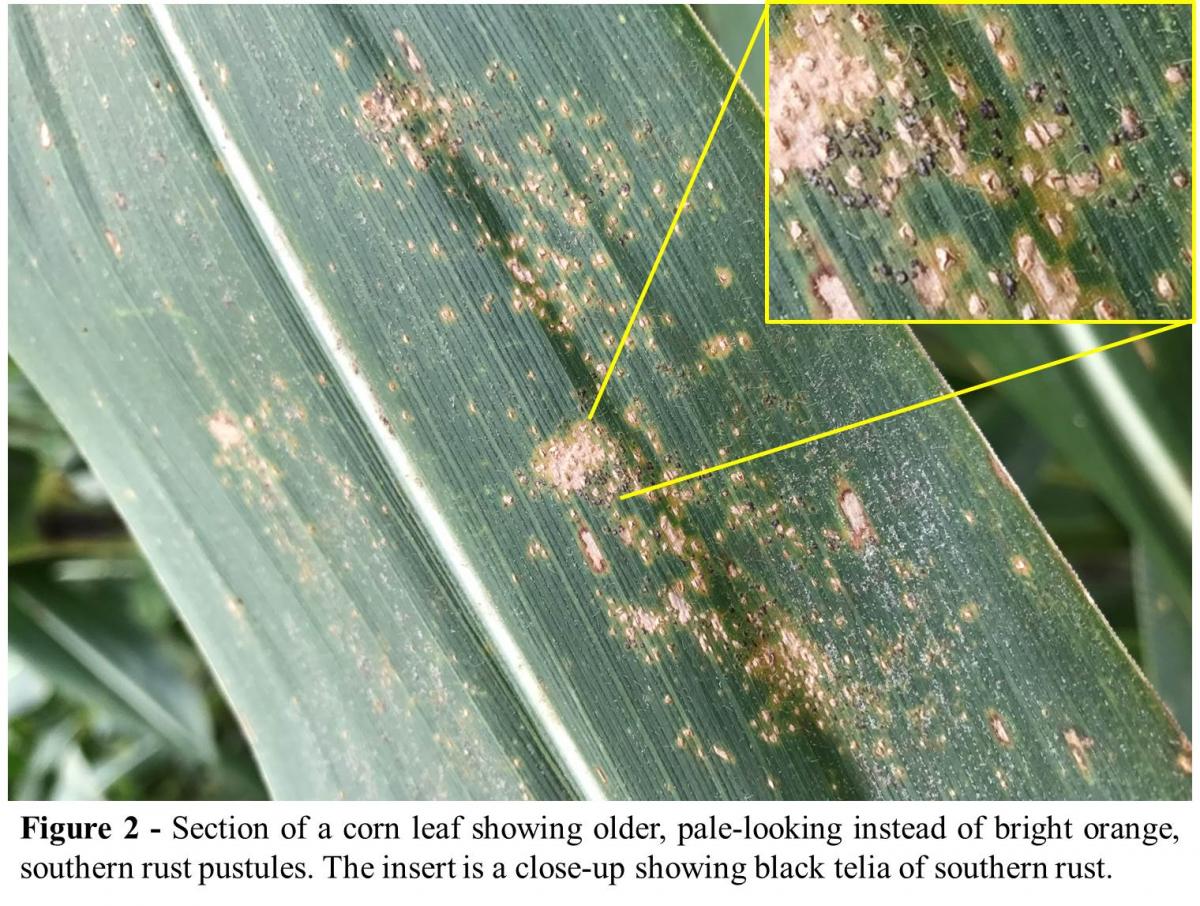
Labels: Corn rust leaf